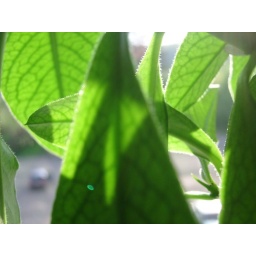
Potted plant in the office